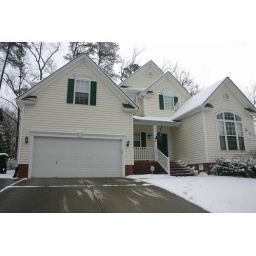
Our house in the middle of the street